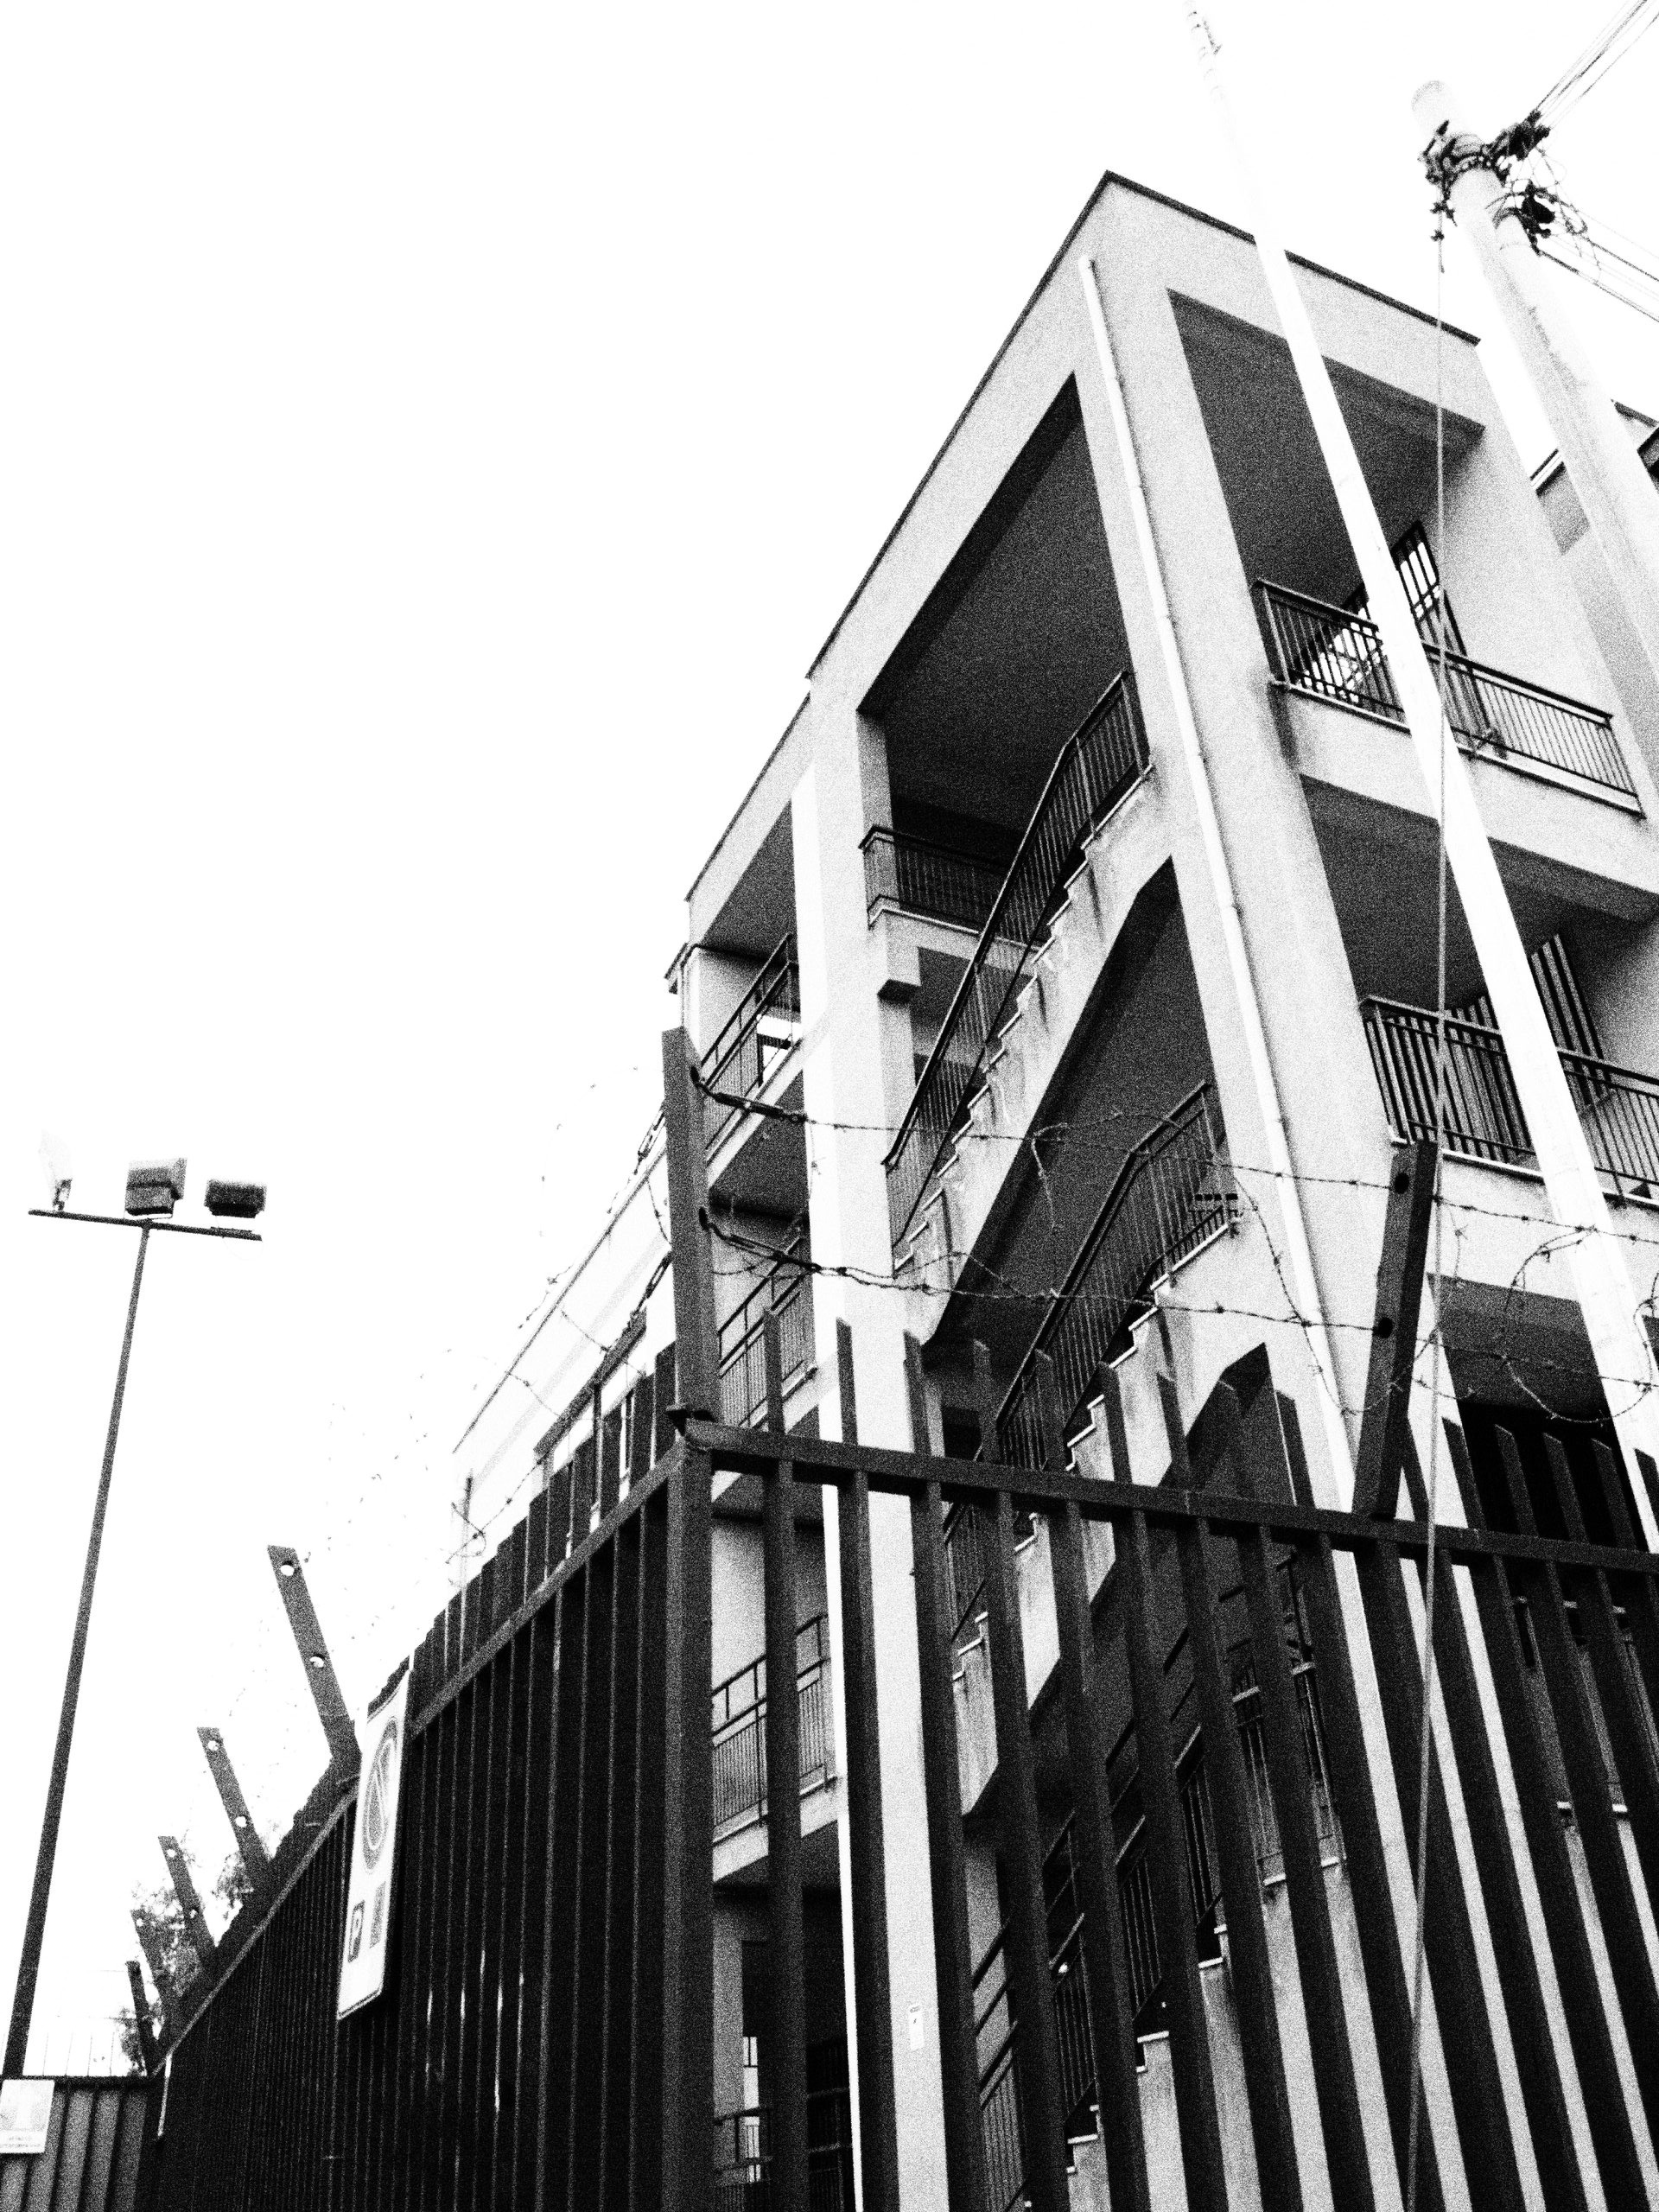
fence, barbed wire, black and white, architecture, line, facade, monochrome, school, shape, monochrome photography